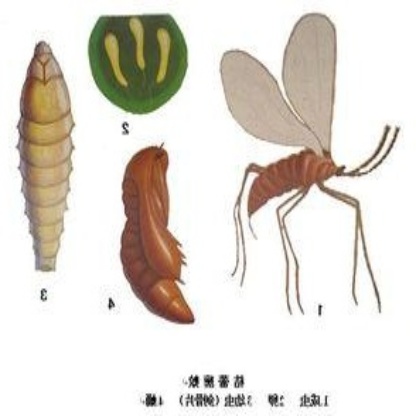
Nhãn: Sâu năn ( Muỗi hành )(Rice Gall Midge)